Sociology of culture

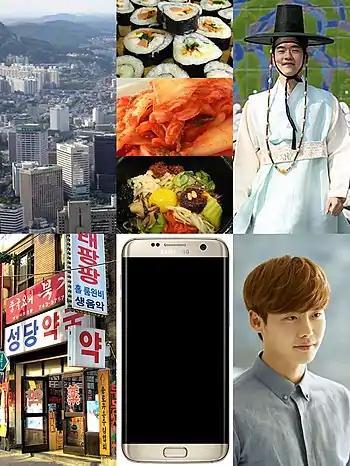
Various aspects of Korean culture

The sociology of culture, and the related cultural sociology, concerns the systematic analysis of culture, usually understood as the ensemble of symbolic codes used by a member of a society, as it is manifested in the society. For Georg Simmel, culture referred to "the cultivation of individuals through the agency of external forms which have been objectified in the course of history". Culture in the sociological field is analyzed as the ways of thinking and describing, acting, and the material objects that together shape a group of people's way of life.